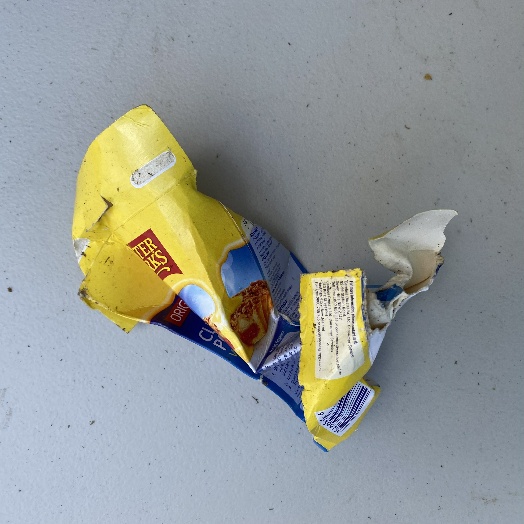
Label: Cardboard